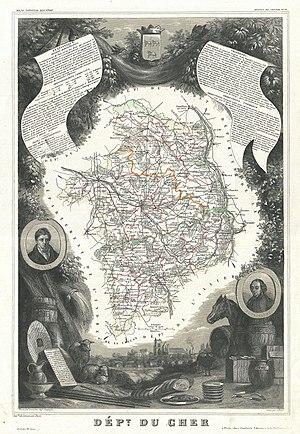
Cet article présente l'histoire, les caractéristiques et les événements significatifs ayant marqué le réseau routier du département du Cher en France.